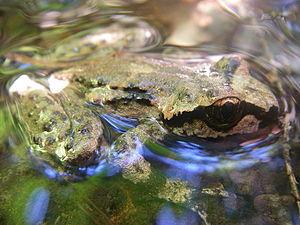
Ascaphus truei, la Grenouille-à-queue côtière, est une espèce d'amphibiens de la famille des Ascaphidae.